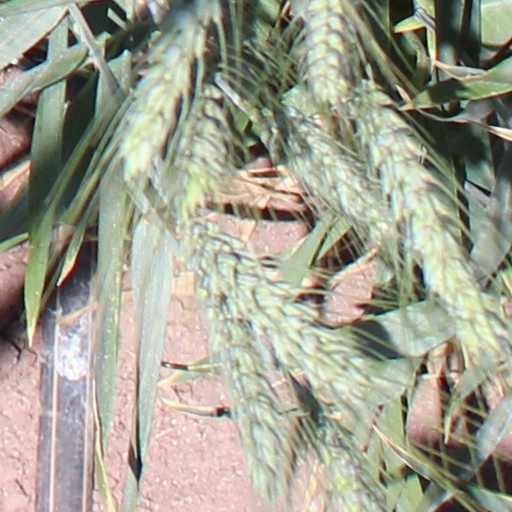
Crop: wheat